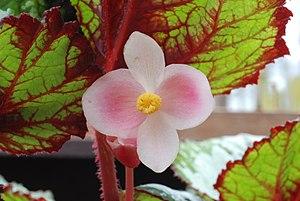
Les bégonias sont des plantes à fleurs du genre Begonia qui représente la quasi-totalité de la famille des Bégoniacées, avec plus de 1 800 espèces. Celles-ci sont la plupart du temps facilement reconnaissables à leurs feuilles asymétriques et aux fragiles fleurs à minuscule cœur jaune, parfois très dissemblables sur un même pied, selon qu'elles sont mâles ou femelles, puisque ce sont des plantes monoïques strictes ; tandis que les autres caractères apparaissent au contraire très variables d'une espèce à l'autre, tant la forme et la couleur du feuillage et des fleurs, que par le port ou la hauteur, qui s'échelonne de quelques centimètres à 3 ou 4 mètres. À ces espèces botaniques, il faut ajouter presque autant d'hybrides et de multiples cultivars horticoles.